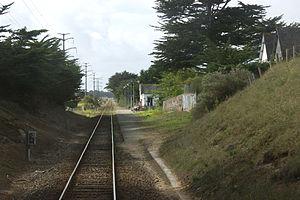
La halte de Penthièvre vue de la cabine du Tire-bouchon.
La gare de Penthièvre est une gare ferroviaire française de la ligne d'Auray à Quiberon, située sur le territoire de la commune de Saint-Pierre-Quiberon, dans le département du Morbihan en région Bretagne.